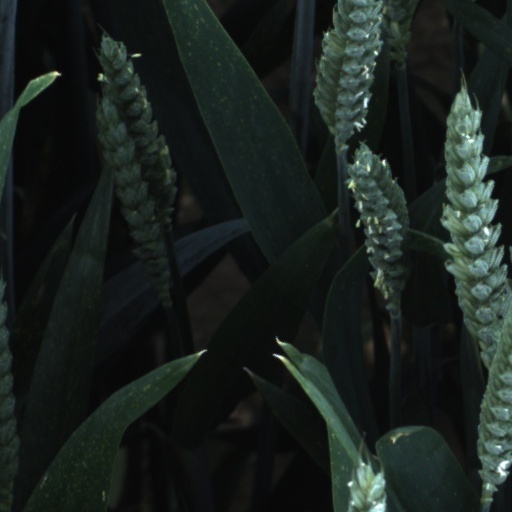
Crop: wheat